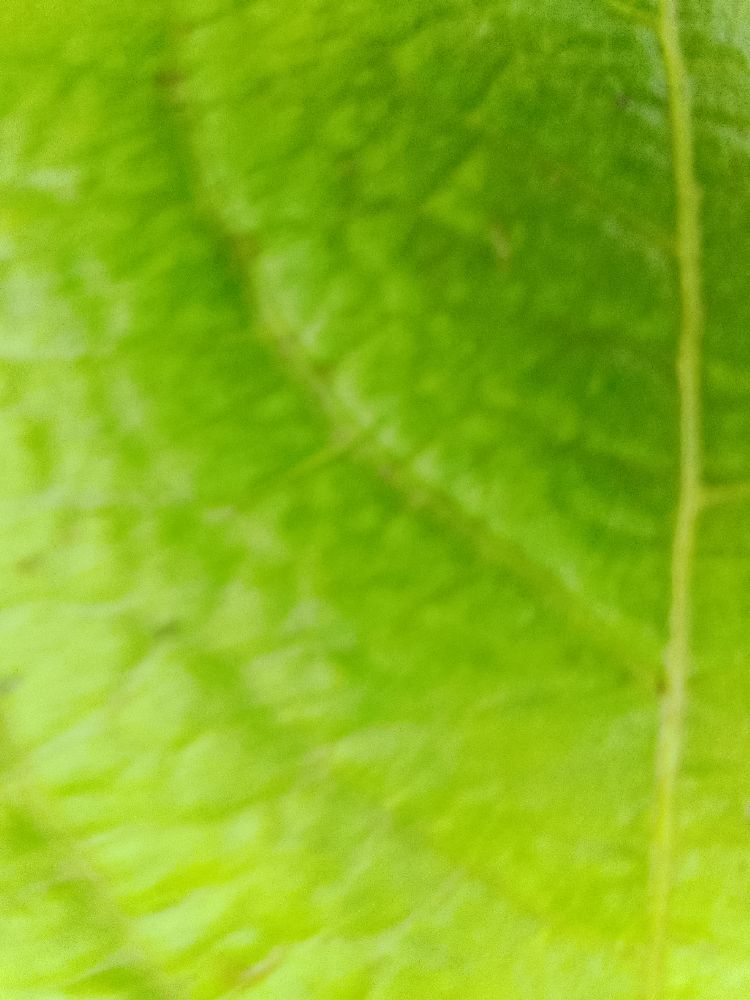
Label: healthy